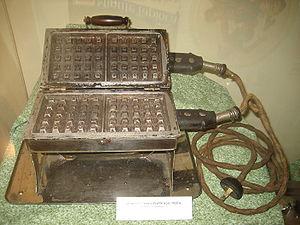
Un moule à gaufres, ou gaufrier, est un ustensile domestique ou professionnel destiné à la préparation des gaufres. Il est constitué de deux plaques de métal articulées, entre lesquelles la pâte est placée, puis pressée pour être cuite. La face interne des plaques, sculptées ou moulées de motifs en creux, donne à la pâtisserie son décor et sa forme.